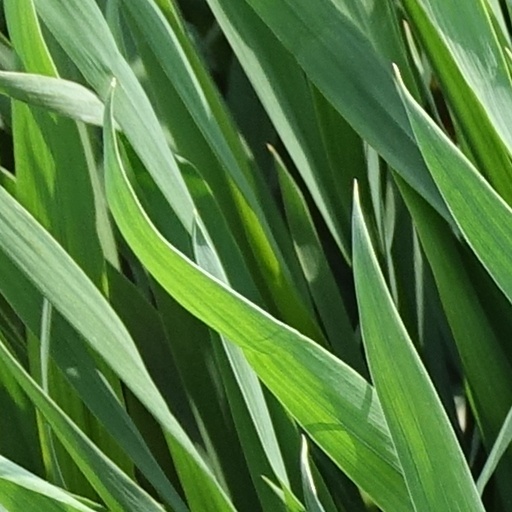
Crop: wheat